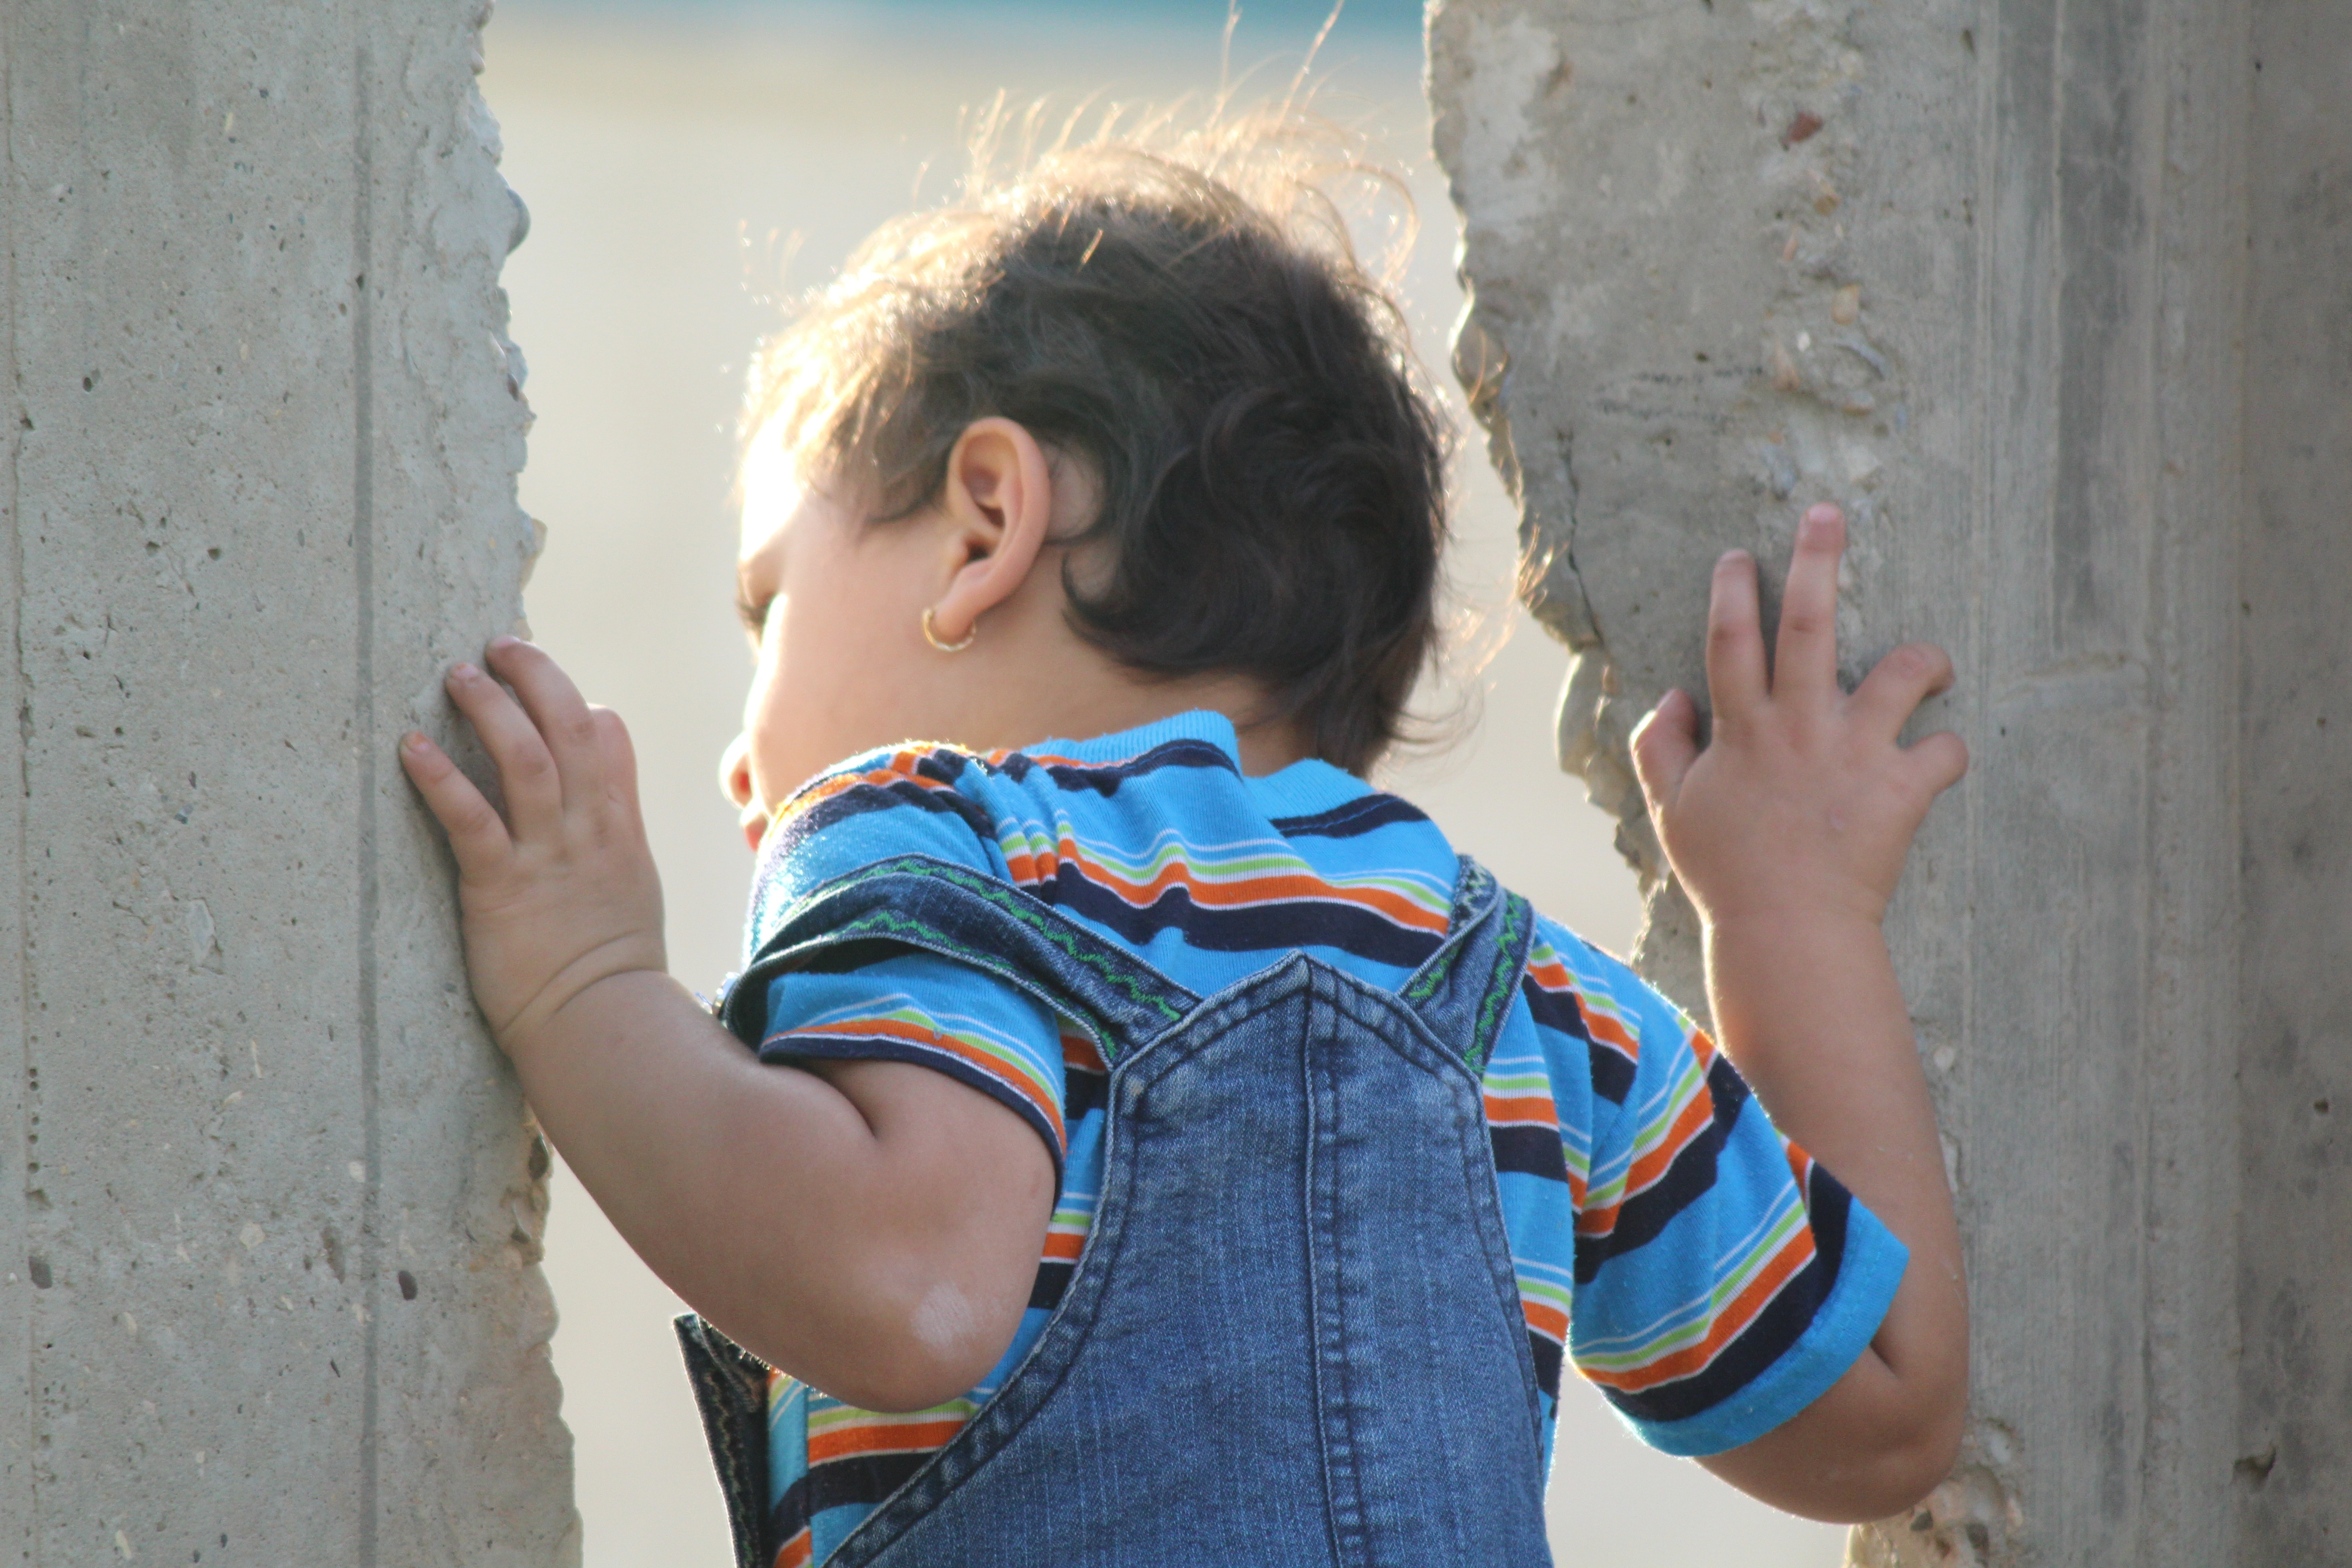
hand, person, girl, woman, photography, cute, male, portrait, model, spring, red, color, child, fashion, blue, clothing, lady, facial expression, childhood, dress, photograph, beauty, emotion, iraq, interaction, photo shoot, wondering, puzzled, portrait photography, human positions